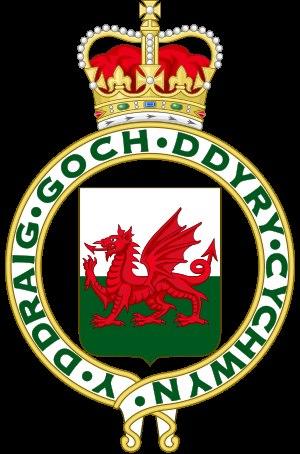
Le badge royal du pays de Galles est un badge héraldique utilisé par l'Assemblée nationale du pays de Galles.